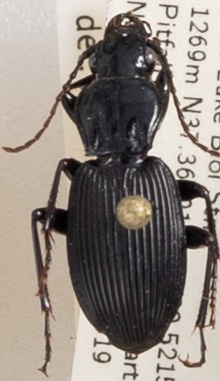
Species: Pterostichus lachrymosus
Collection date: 2018-06-19
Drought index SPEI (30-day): -0.54
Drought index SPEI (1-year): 0.32
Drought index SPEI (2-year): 0.63